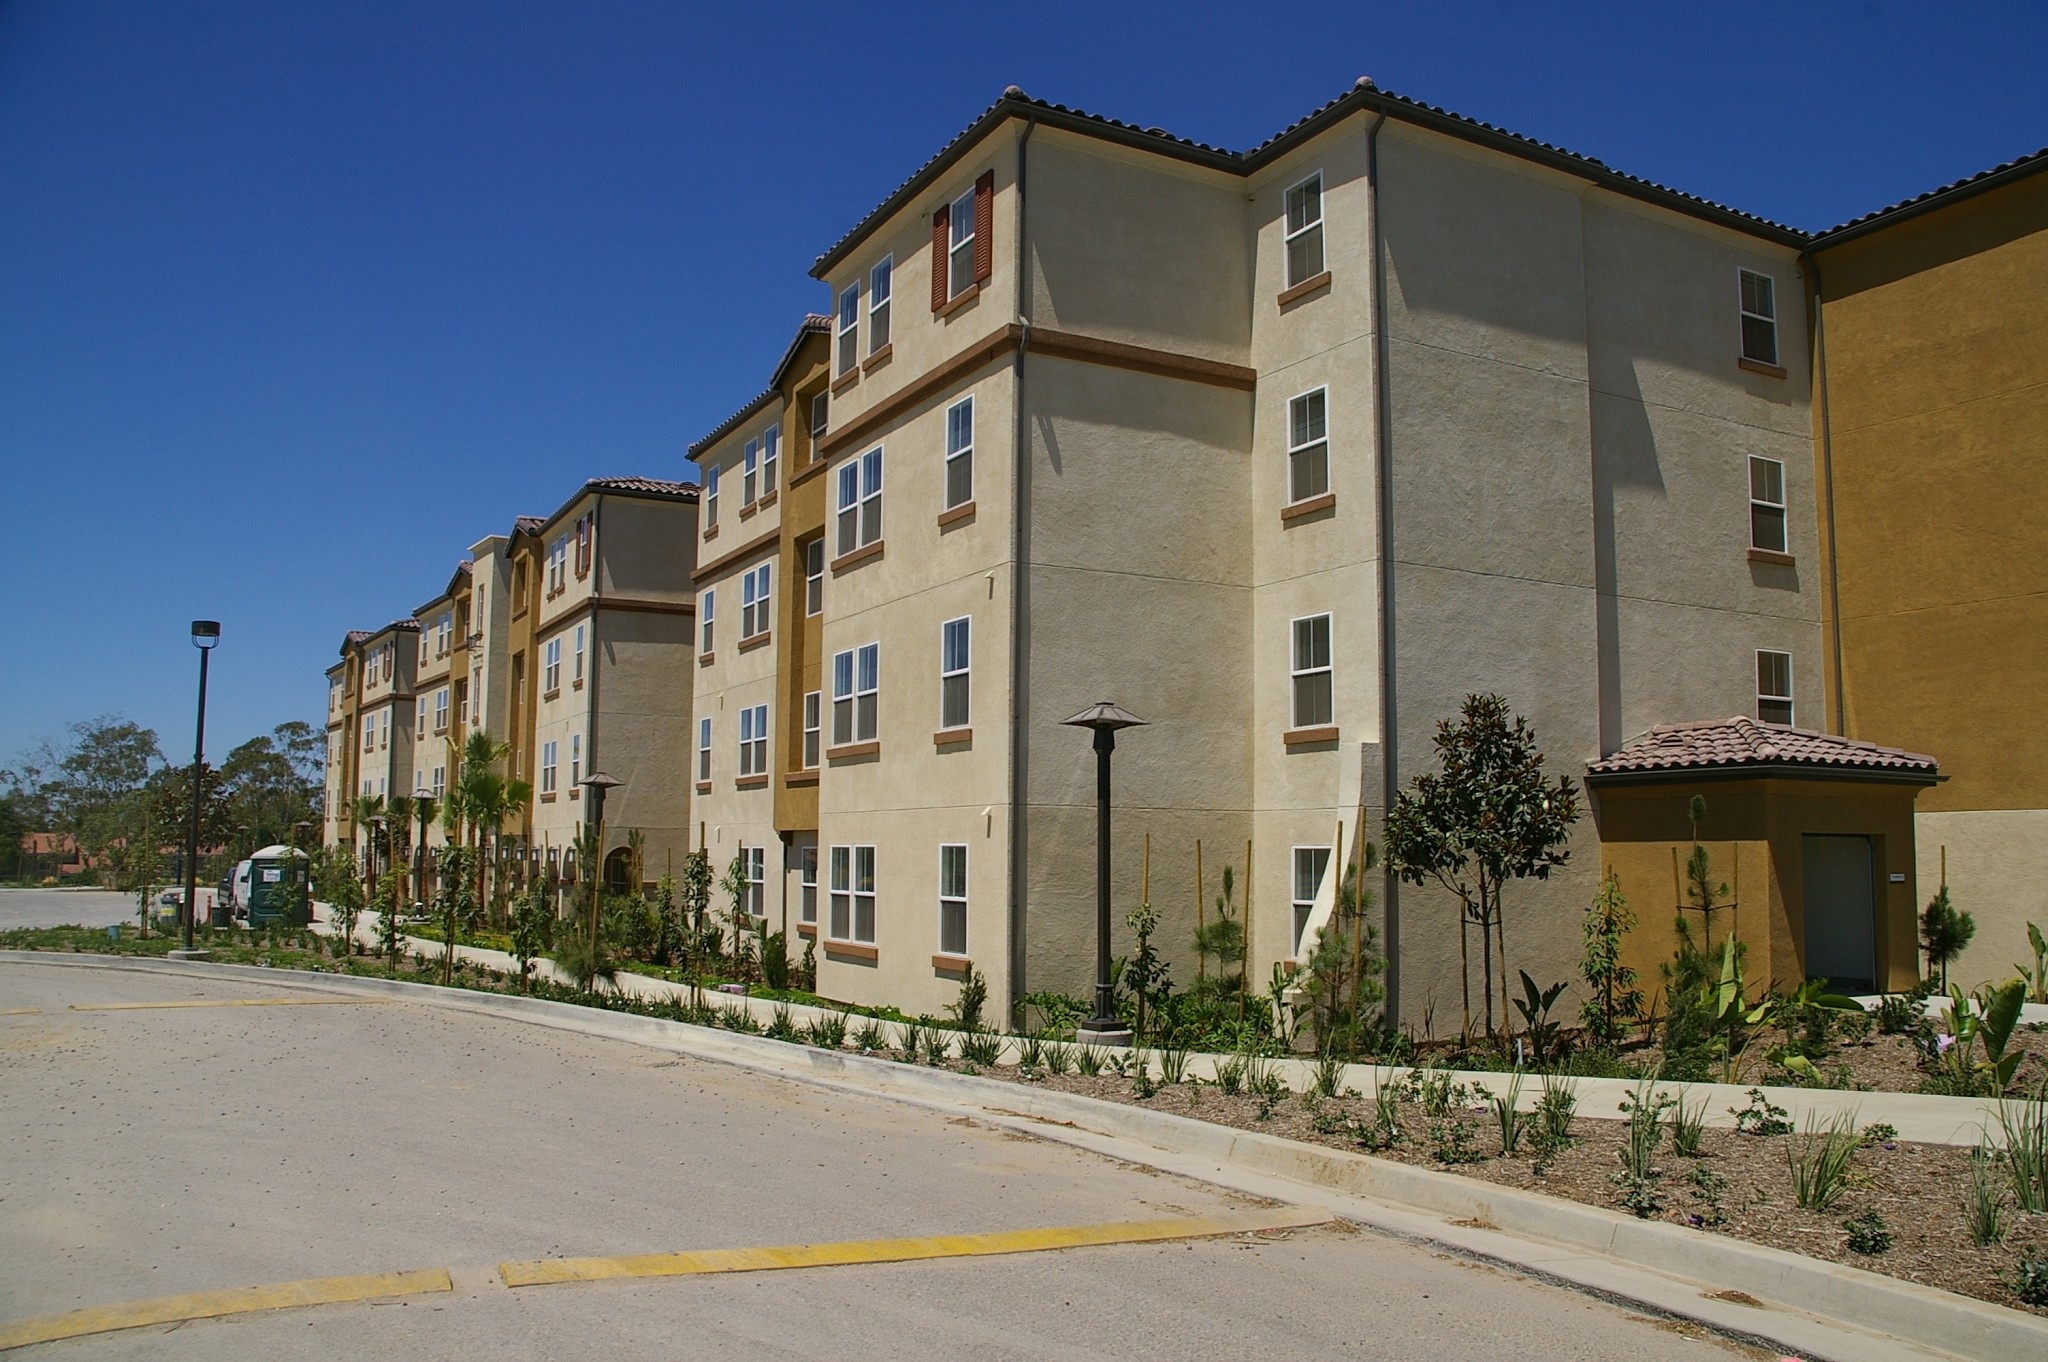
architecture, road, street, house, town, building, downtown, village, facade, property, apartment, buildings, apartments, houses, estate, neighbourhood, real estate, dorms, residential area, human settlement